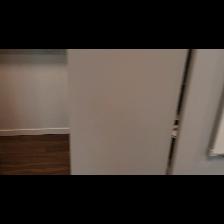
Label: NonHuman